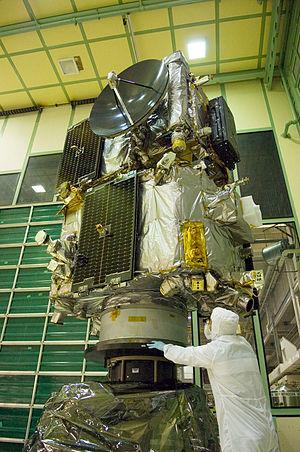
L’Institut d'Optique Graduate School est l'une des 205 écoles d'ingénieurs françaises accréditées par la CTI à délivrer un diplôme d'ingénieur et est un « établissement-composante » de l'Université Paris-Saclay. Il est également membre de ParisTech et est l’une des 14 écoles d’application de l’École Polytechnique.